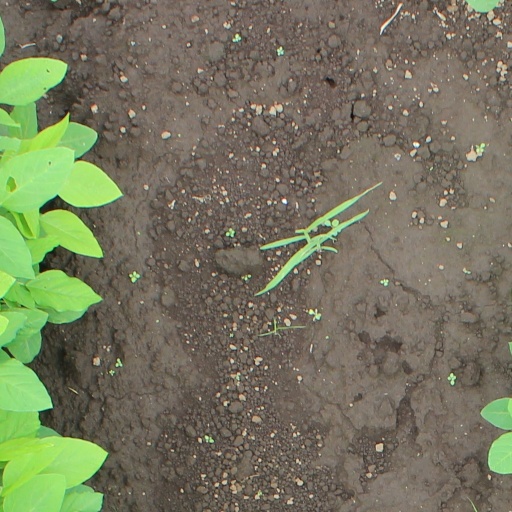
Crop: soybean